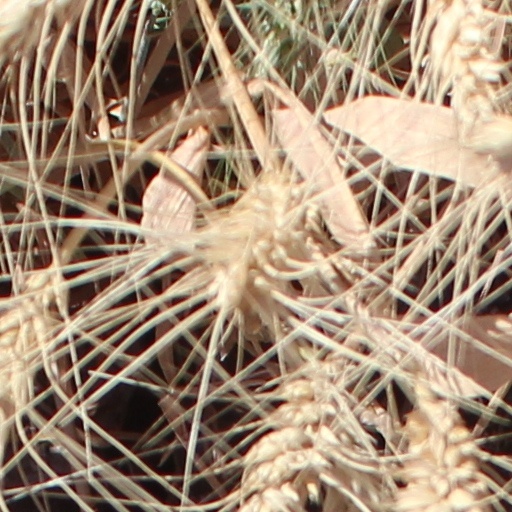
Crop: wheat